Kristine Klugman

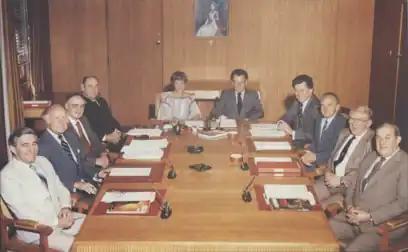
Klugman with the Board of the Fire Commissioners of NSW, 1984

Appointed as the first female board member of the Board of Fire Commissioners of NSW in 1982 (then the NSW Fire Brigade, now Fire and Rescue New South Wales), she was later appointed the first full-time deputy president in the organisation's then-100-year history. There she fought successfully to introduce promotion by merit rather than seniority and better education options for firefighters. To prove women could meet the requirements, Kris (then aged in her 40s) undertook the full range of physical assessments then required to become a (male) firefighter. Passing the test, she convinced the board to introduce the option for females in NSW to become full-time firefighters. She also served on the NSW bushfire and rescue coordinating committees.